Gugudan

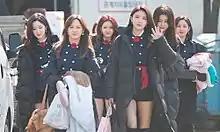
The group in March 2018

Despite denying earlier reports of Sejeong and Mina debuting in a 3-member girl group in June, Jellyfish Entertainment confirmed on June 7 that the two I.O.I members would debut within the month in what would be the company's first girl group. Because of YMC Entertainment's special terms in which I.O.I's members are allowed to do activities under their respective companies while I.O.I was on break or while the group promoted in sub-units, there were no complications with the plan.